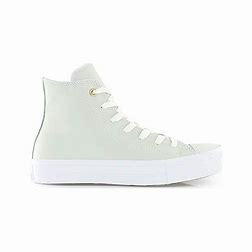
Brand: Converse
Model: Ctas Hi